Nomads of the North

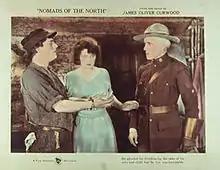
Lobby card with Chaney, Blythe, and Stone

Nomads of the North is a 1920 American drama film of the North Woods co-directed and co-written by David Hartford and James Oliver Curwood, and featuring Lon Chaney, Betty Blythe, and Lewis Stone. The film was based on Curwood's own 1919 novel of the same name (he also produced the film). The film still exists in complete form and is available on DVD. The film's original poster also still exists.